Moments (One Direction song)

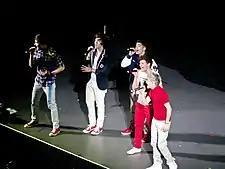
One Direction performing "Moments" in Toronto, February 2012.

One Direction performed the song on three of their major concert tours: Up All Night Tour (2011–12), Take Me Home Tour (2013) & Where We Are Tour (2014). Idolator editor Mike Wass felt the vocal ensemble performed a "rousing rendition" of the song at Sydney's Hordern Pavilion and noted, "Louis [Tomlinson] described it as his favourite song on "Up All Night" and he's not alone in that opinion if the swooning girls in the audience are any indication". "Herald Sun" writer Cameron Adams opined that the performance of "Moments" at Melbourne's Hisense Arena showcased the group's "strong pop voices". Erica Futterman for "Rolling Stone" assessed that the performance of the track at New York City's Beacon Theatre was the most tender moment of the show. Jane Stevenson of Canoe.ca listed the performance of the number at Toronto's Molson Canadian Amphitheatre among the show's highlights. The song was later included on the DVD release, "".